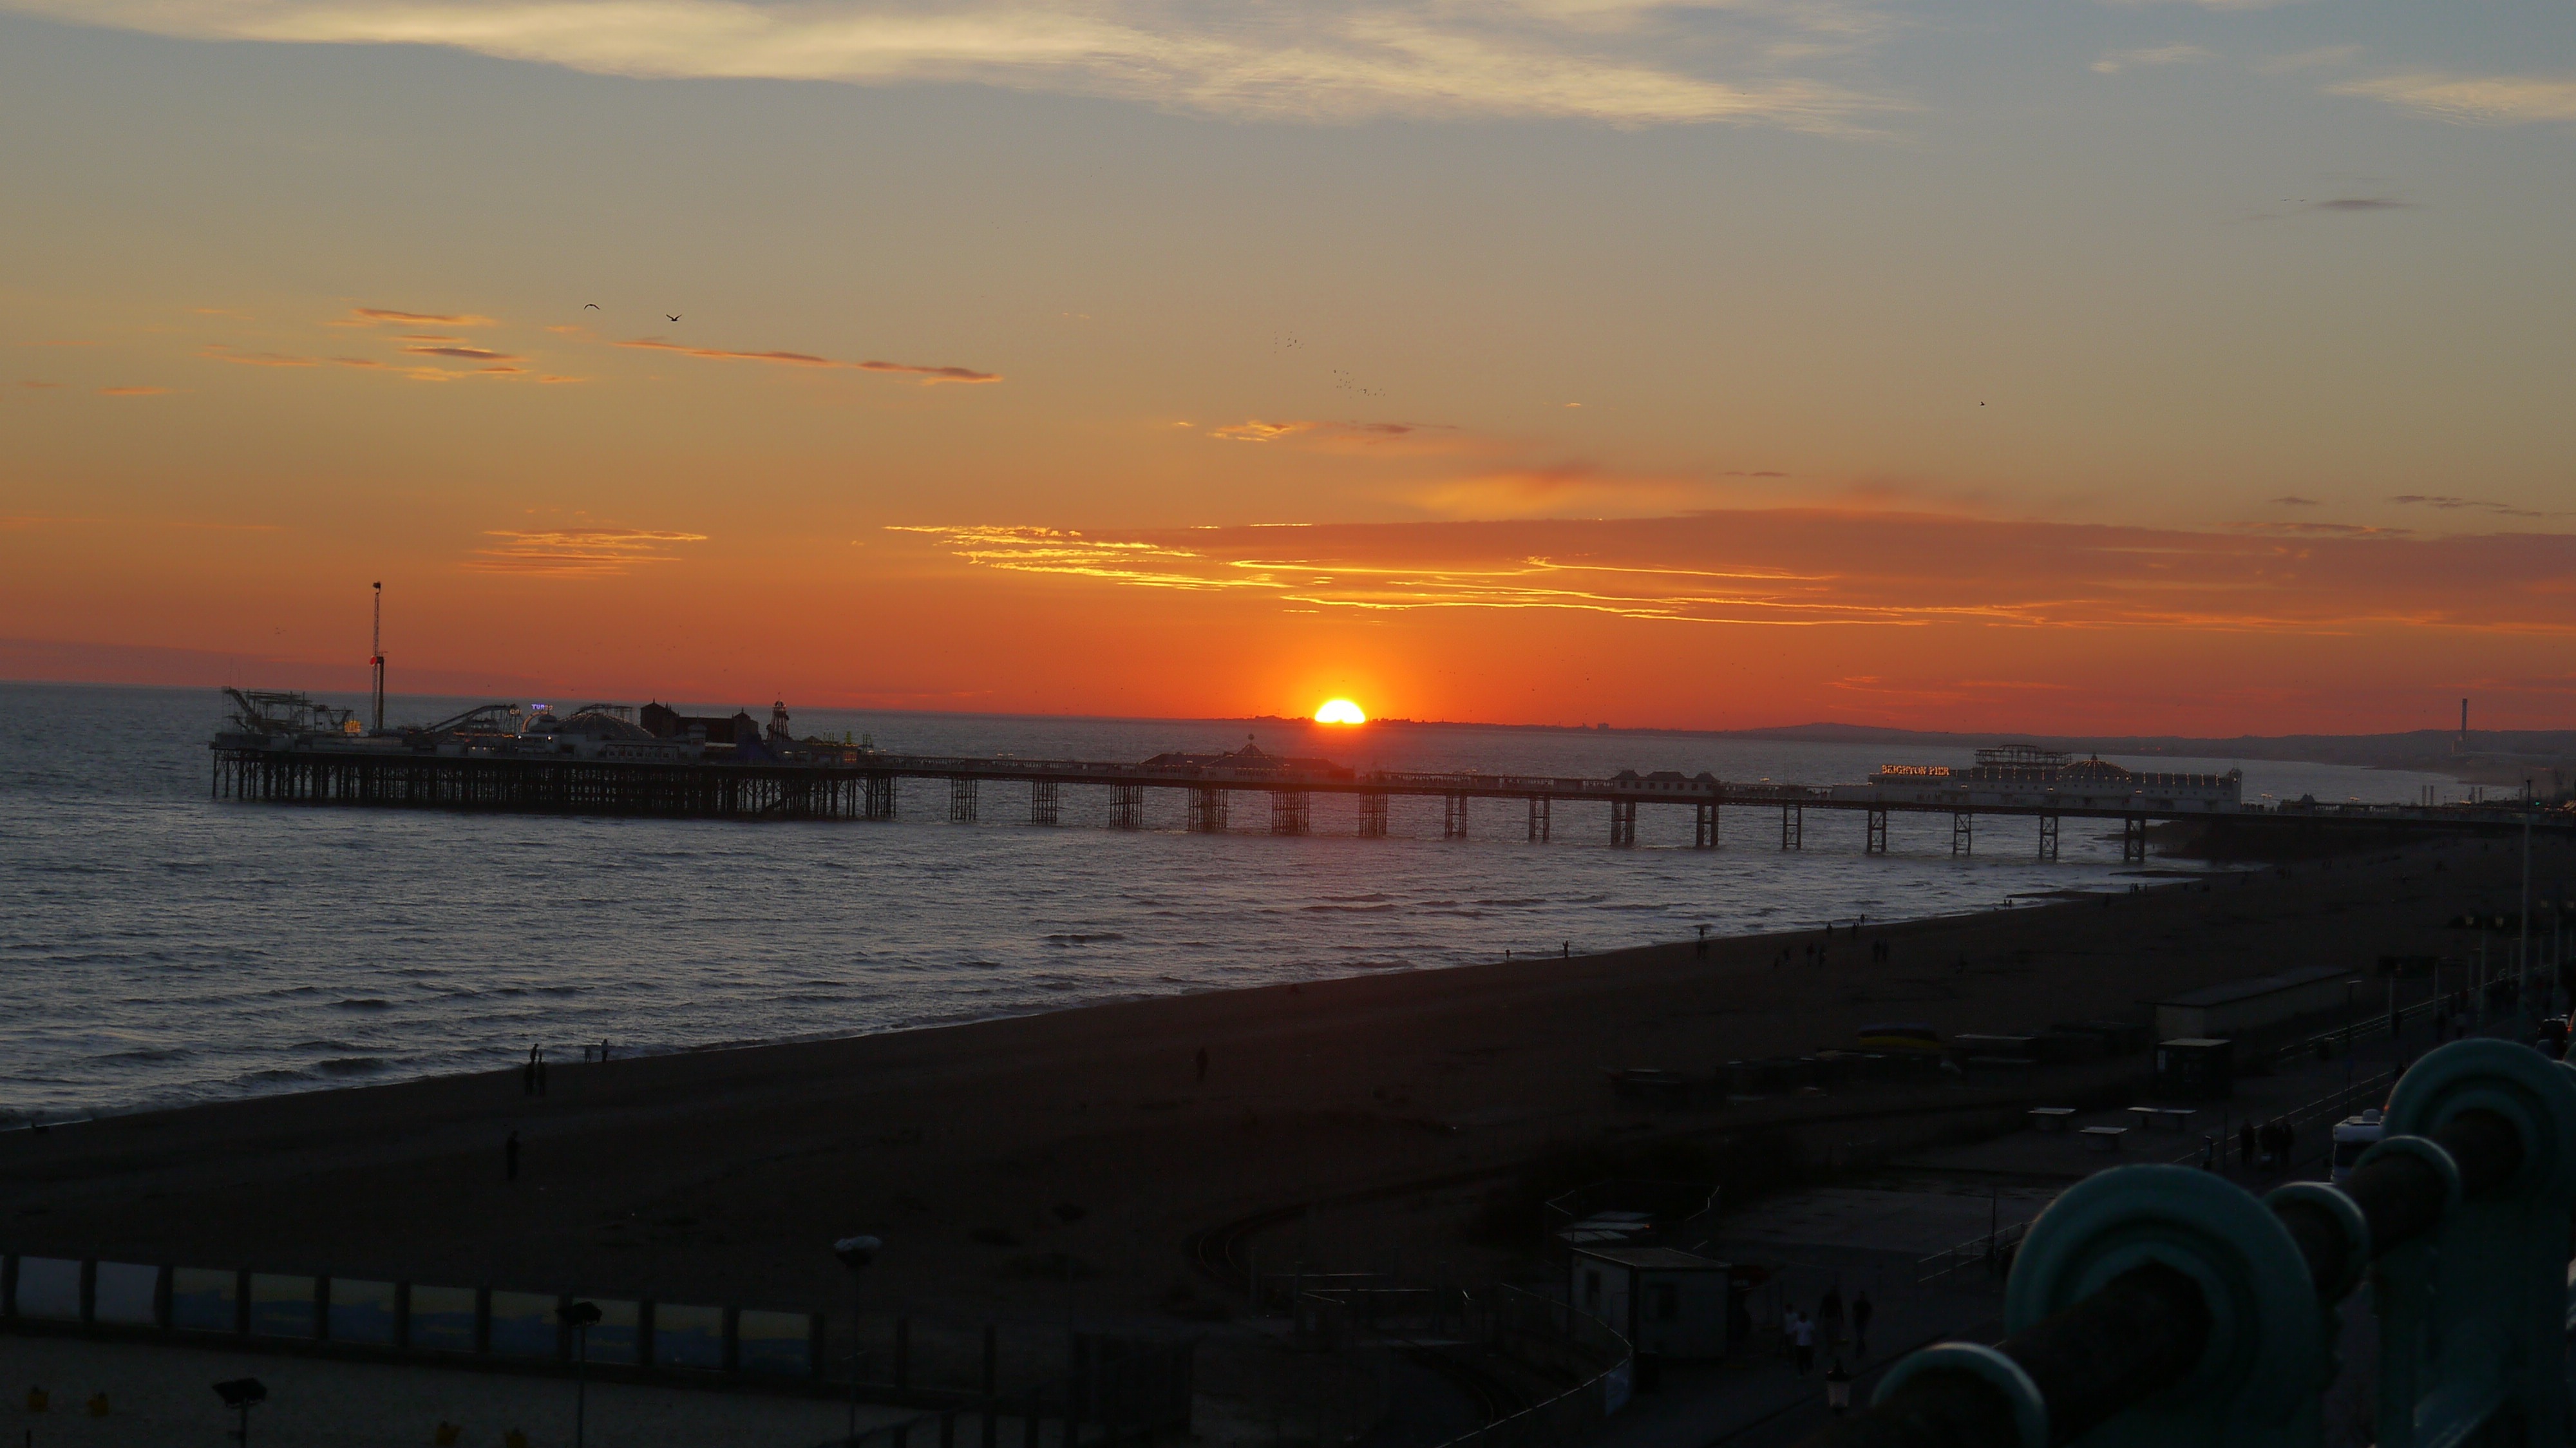
beach, sea, coast, water, nature, outdoor, sand, ocean, horizon, cloud, sky, sun, sunrise, sunset, morning, wave, dawn, coastal, pier, coastline, seaside, dusk, environment, evening, scenic, seascape, marine, brighton, afterglow